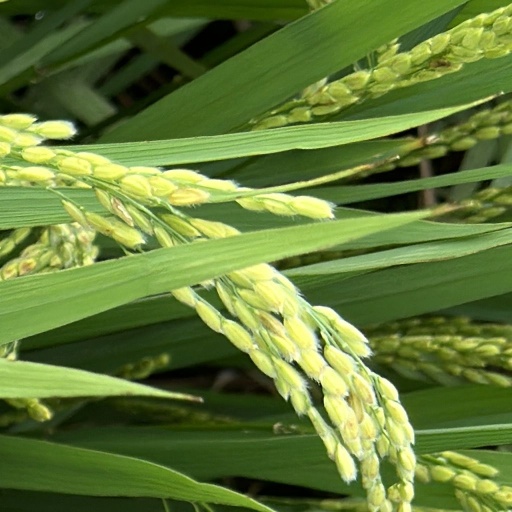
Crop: rice